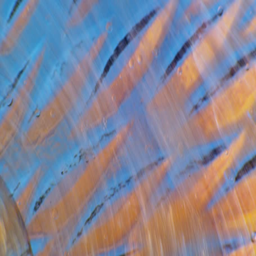
color drops floating in oil and water over a colorful underground with oil painting effect .